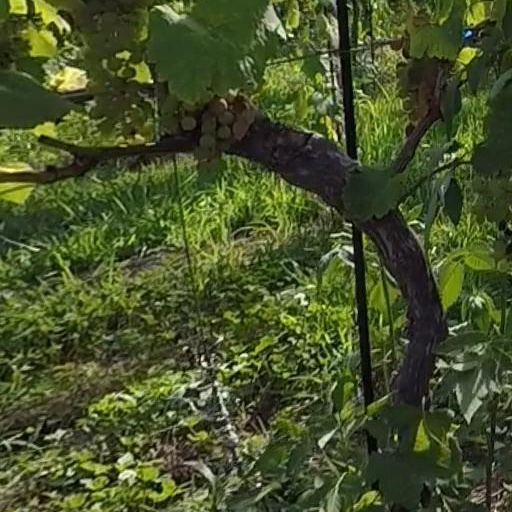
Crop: grape